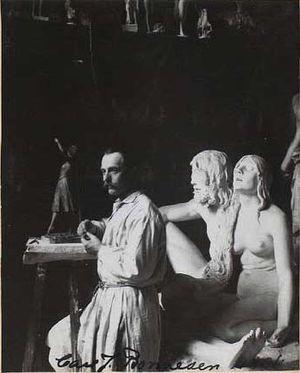
Carl Johan Bonnesen est un sculpteur danois. Il se spécialise dans les représentations d'animaux et dans les sujets de la mythologie nordique. Récipiendaire de la Médaille Eckersberg en 1900, ses œuvres publiques incluent Le combat de Thor contre les Jötunns, qui orne le toit de la Nouvelle Brasserie Carlsberg, à Copenhague.